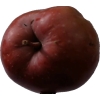
Label: Apple 18